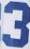
Number: 3